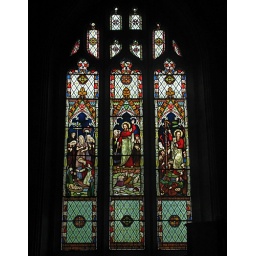
Window depicting the life of Moses in the north wall of the church of St Peter and St Paul, Ellesborough, Buckinghamshire, England.Victorian period.